Pollen tube

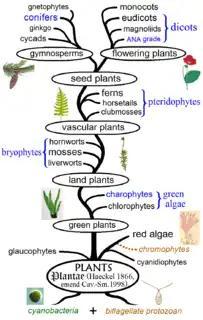
Gymnoperms in perspective on the phylogeny

Many transitional features have been identified that show correlation between the evolution of the pollen tube with that of a non-motile sperm. Early seed plants like ferns have spores and motile sperm that swim in a water medium, called zooidogamy. The angiosperm pollen tube is simple, unbranched, and fast growing, however this is not the case for ancestral plants.